ESA CAVES

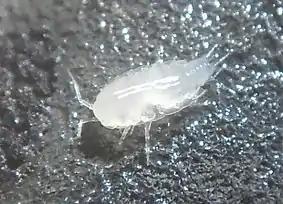

Biology (counting and sampling of cave terrestrial and aquatic fauna, search for micro-crustaceans, search for fauna in the soil)